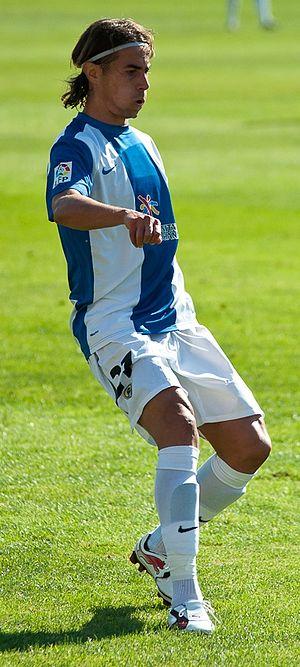
David Cortés Caballero est un footballeur espagnol né le 29 août 1979 à Llerena, qui évolue au poste d'arrière droit pour le Real Saragosse en Espagne.